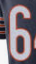
Number: 6